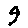
Label: 9